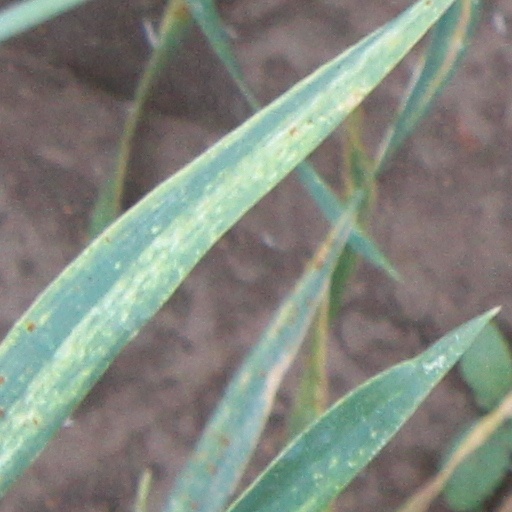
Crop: wheat